Ken Anderson (wrestler)

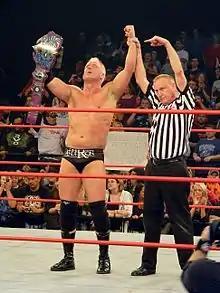
Anderson is a two-time TNA World Heavyweight Champion

In November, Kennedy joined forces with Montel Vontavious Porter (MVP) in matches against Brothers of Destruction (The Undertaker and Kane). On the November 3 episode of "SmackDown!", Kennedy and MVP lost to the Brothers of Destruction three times. After first getting counted out, Theodore Long restarted the match with no countouts. When Kennedy disqualified his team by performing a low blow, Long restarted the match again with no countouts and no disqualifications. Kennedy and MVP continued to feud with the two, with MVP feuding with Kane while Kennedy challenged The Undertaker to a match at Survivor Series on November 26, which was later announced as a First Blood match. Kennedy defeated The Undertaker at Survivor Series after MVP turned on Kennedy and aimed for his head with a steel chair, but missed and hit The Undertaker instead, leaving The Undertaker bleeding. After the match, The Undertaker attacked Kennedy, forcing him to bleed. At Armageddon on December 17, Kennedy and The Undertaker met in a final match; they were scheduled in a Last Ride match. In the match, The Undertaker defeated Kennedy.